History of Florida Gators football

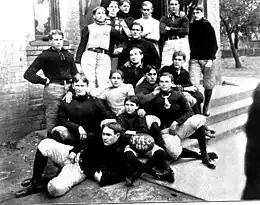
The 1899 FAC team, the first football team from any of UF's predecessor institutions.

The modern University of Florida (UF) was created in 1905 when the Florida Legislature enacted the Buckman Act, which abolished all of the state's publicly supported institutions of higher learning and consolidated the academic programs of four in the new University of the State of Florida (a land-grant university for white men). The private Stetson College (now Stetson University) in DeLand was the first college to field a football team in the state, playing intramural games as early as 1894. Stetson, West Florida Seminary (later Florida State College, now Florida State University), and Florida Agricultural College (renamed the University of Florida at Lake City in 1903) had intramural football teams by the late 1890s or early 1900s. On November 22, 1901, Florida Agricultural College (FAC) and Stetson fielded teams for a match in Jacksonville as part of the State Fair, the first known intercollegiate football game in Florida. Stetson won 6–0, after a sure FAC score was blocked by a tree stump. The game sparked interest in football in the state; several other colleges organized intercollegiate games, including the East Florida Seminary (EFS) in Gainesville and Florida State College (FSC) in Tallahassee. The 1902 EFS team split games with Stetson and declared itself state champion. FAC's first coach was James M. Farr, an English professor from South Carolina, who led the team to victory over FSC in 1902. Two of UF's predecessor institutions, the University of Florida at Lake City (previously known as FAC) and EFS, faced each other in 1903. In 1904 the Lake City university's athletic club was reorganized, allowing the first major schedule for a Florida football team. Led by coach M. O. Bridges, the team was beaten easily by all its opponents (including out-of-state southern teams Alabama, Auburn, Georgia, and Georgia Tech). The Lake City team lost its final game to state champion FSC, coached by Jack "Pee Wee" Forsythe (a former lineman for John Heisman at Clemson, who was later the Gators' first coach).